Lawton Chiles

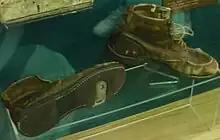
Pair of Lawton Chiles' walking shoes on display at the Florida State Capitol.

In 1970, Chiles decided to run for a seat in the United States Senate. At the time, despite his 12 years in the state legislature, he was largely unknown outside his Lakeland-based district. To generate some media coverage and meet people across the state, Chiles embarked upon a 1,003-mile, 91-day walk across Florida from Pensacola to Key West. The walk earned him the recognition he sought, as well as the nickname that would follow him throughout his political career– "Walkin' Lawton". In his journal Chiles wrote that sometimes he walked alone, while other times he met ordinary Floridians along the way. In later years, Chiles would recall the walk allowed him to see Florida's natural beauty, as well as the state's problems, with fresh eyes. Some Florida reporters said that Chiles enjoyed campaigning much more than governing.